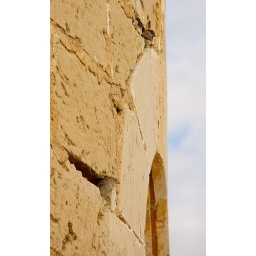
A la paret de la torre mestra del castell de Bellver. In the wall of the main tower in Bellver castle, Mallorca.